Postage stamps and postal history of Hungary

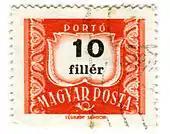
A widely used 10 fillér porto (postage due) stamp from the second half of the 20th century

The mechanization of the post began before the end of the 19th century. Mechanically-emptied mailboxes started to appear from 1893, and two years later delivery motor tricycles were introduced for permanent use. After 1896, bicycles were introduced to deliver letters and express mail.